Persian art

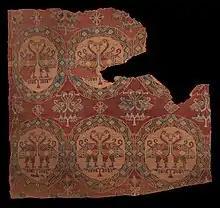
Sogdian silk, 7th century

The art of the Parthians was a mix of Iranian and Hellenistic styles. The Parthian Empire existed from 247 BC to 224 AD in what is now Greater Iran and several territories outside it. Parthian places are often overlooked in excavations, and Parthian layers difficult to distinguish from those around them. The research situation and the state of knowledge on Parthian art is therefore still very patchy; dating is difficult and the most important remains come from the fringes of the empire, as at Hatra in modern Iraq, which has produced the largest quantity of Parthian sculpture yet excavated. Even after the period of the Parthian dynasty, art in its style continued in surrounding areas for some time. Even in narrative representations, figures look frontally out to the viewer rather than at each other, a feature that anticipates the art of Late Antiquity, medieval Europe and Byzantium. Great attention is paid to the details of clothing, which in full-length figures is shown decorated with elaborate designs, probably embroidered, including large figures.